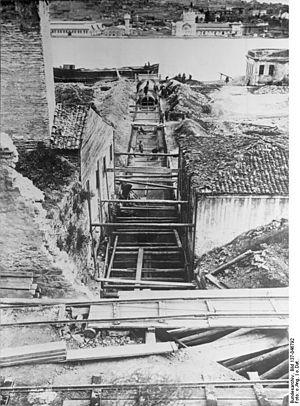
Wayss & Freytag est une entreprise de BTP allemande dont le nom est associé à l'introduction du béton armé en Allemagne et plus généralement dans toute l'Europe centrale. Jusqu'en 1999, deux sociétés par actions portaient ce nom. Devenues filiales du groupe néerlandais Koninklijke BAM de 2002 à 2007, elles s'appellent aujourd'hui l'une : BAM Allemagne, l'autre Wayss & Freytag Ingenieurbau.